USS Maine Mast Memorial

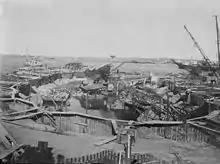
Caissons form a cofferdam around the wreck of the "Maine" in late summer 1912

More remains were found the day after the ship's bell was rediscovered. These represented six or seven crewmen, and were found among the wreckage of the central portion of the ship near the conning tower. The bones were found in a confused mass, scorched by fire, and many were incomplete or fractured. Some were skulls which had portions missing, and many were small fragments. Workers reported that additional remains were wedged tightly in twisted masses of steel, and could not be easily removed without the use of acetylene torches. The remains of another three to four men were found on the central superstructure on July 24. Again, some showed the action of fire.